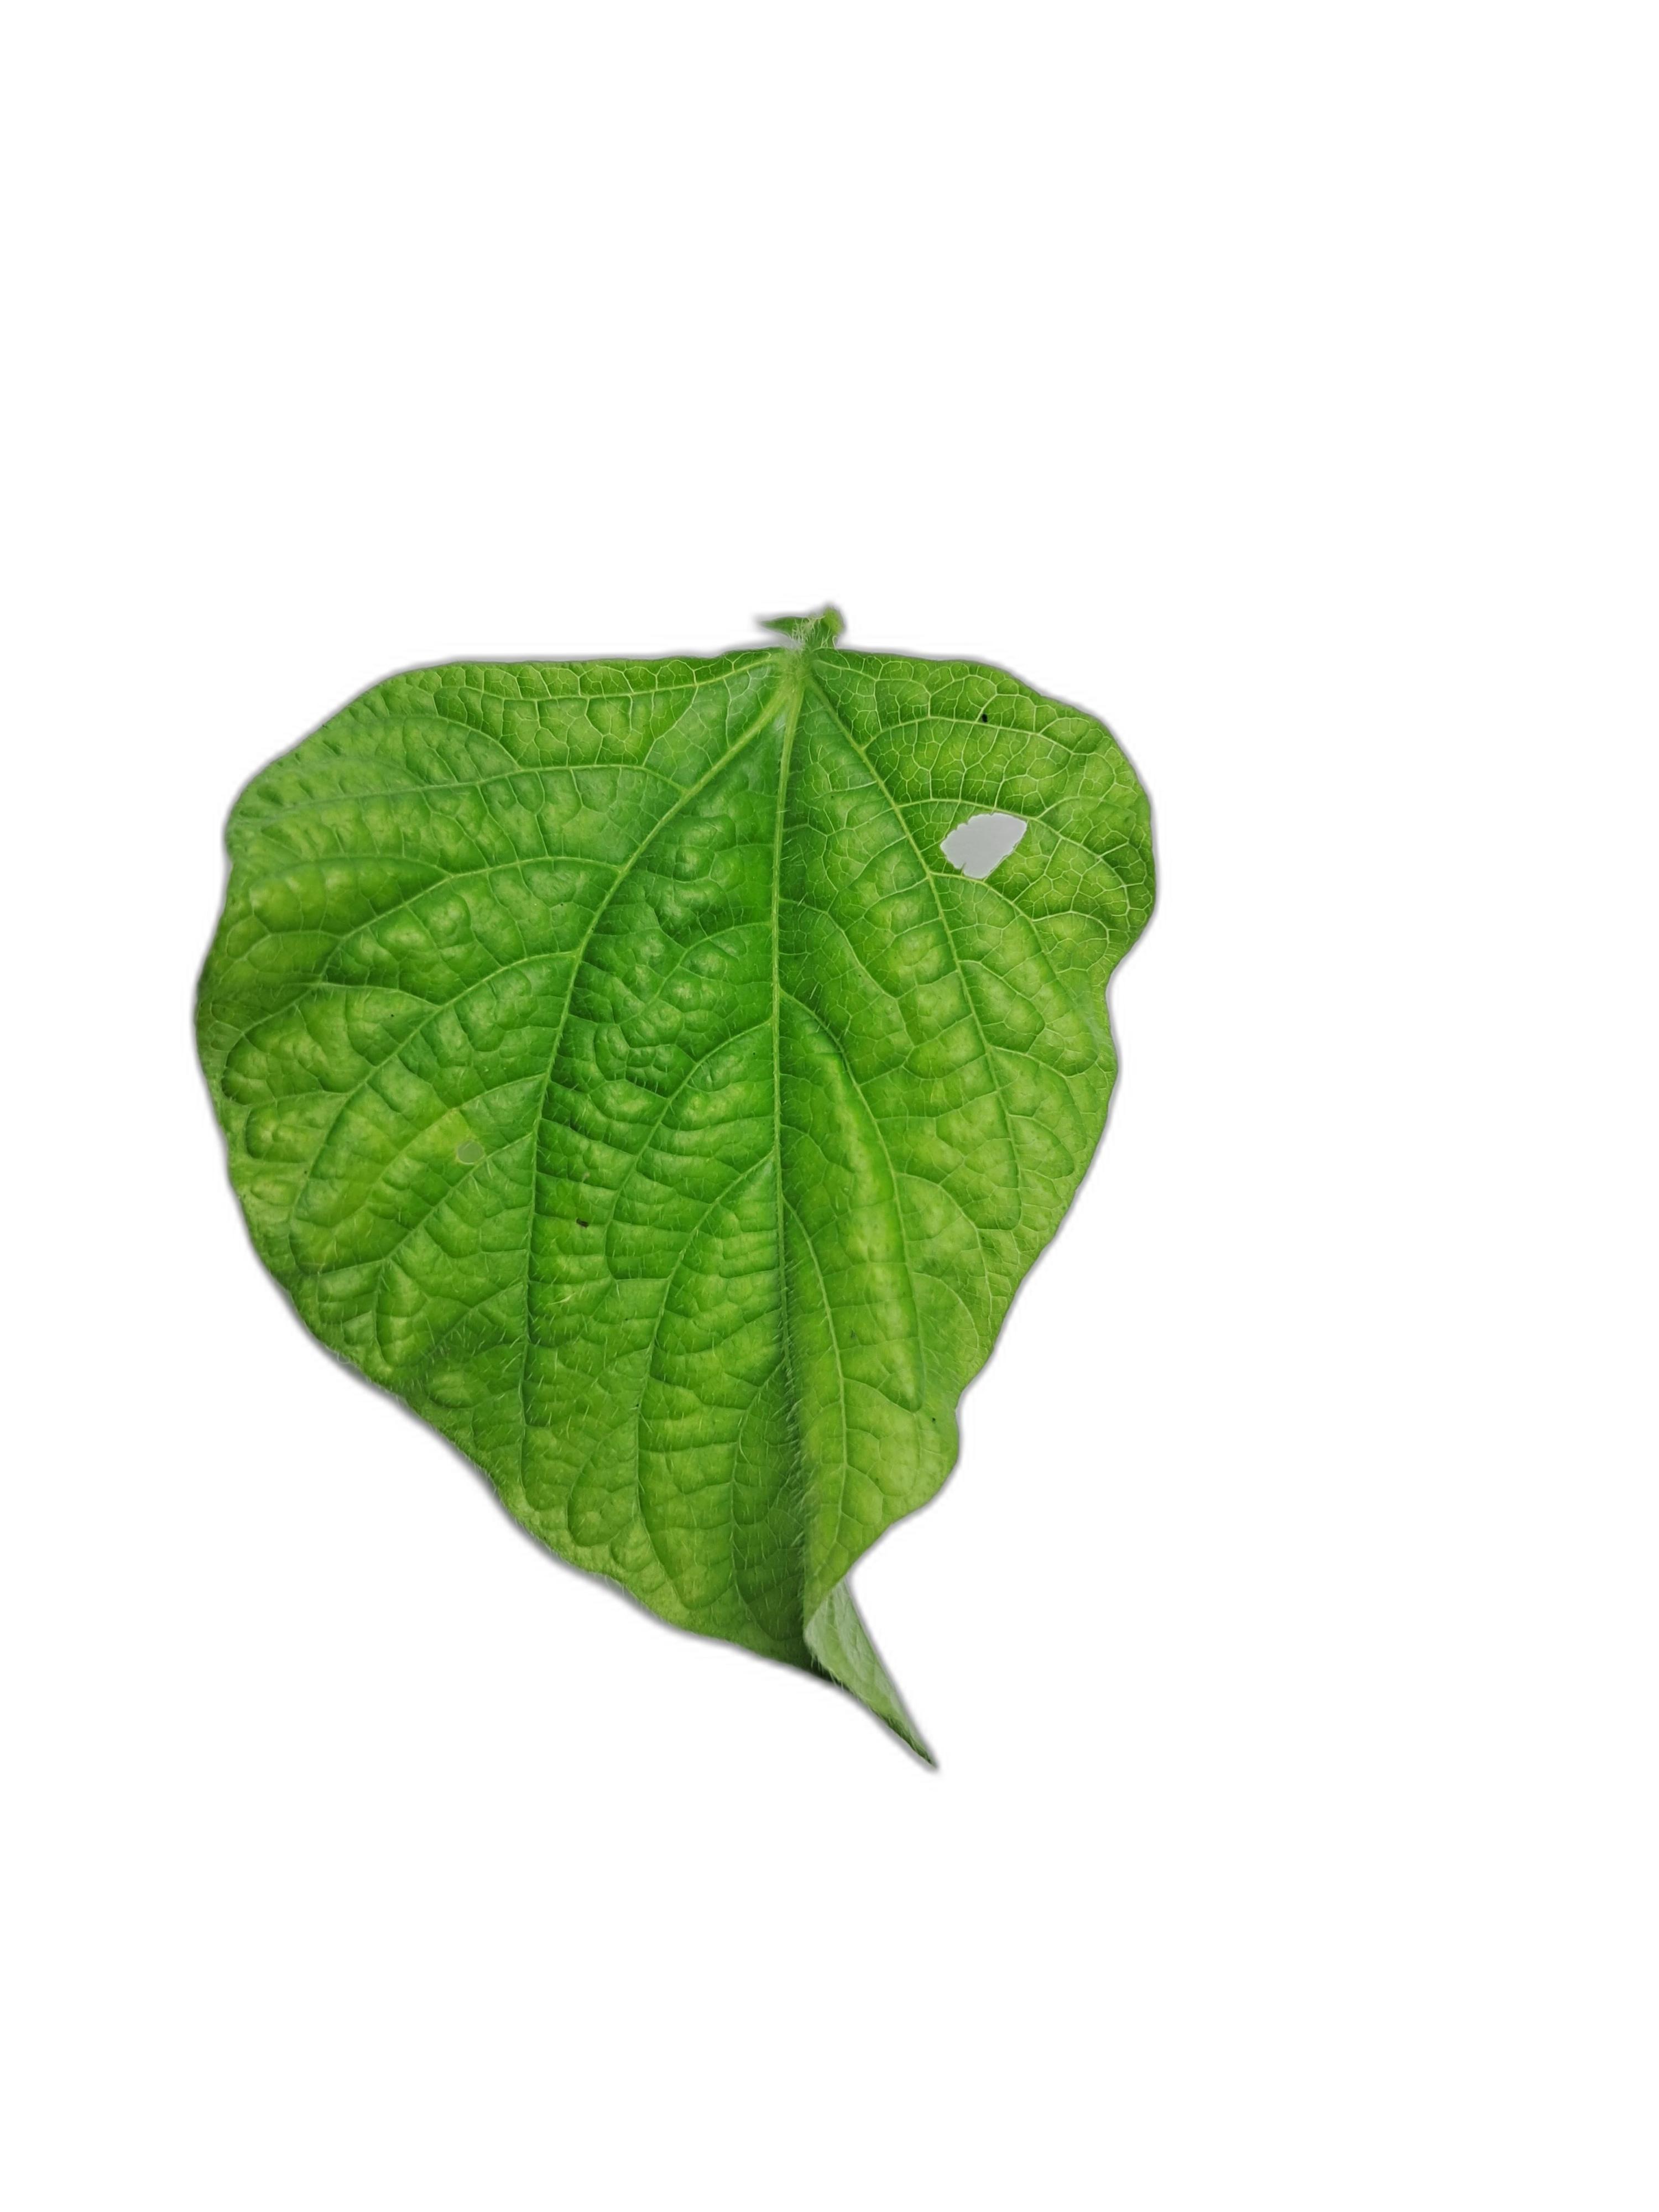
Label: Leaf Crinkle